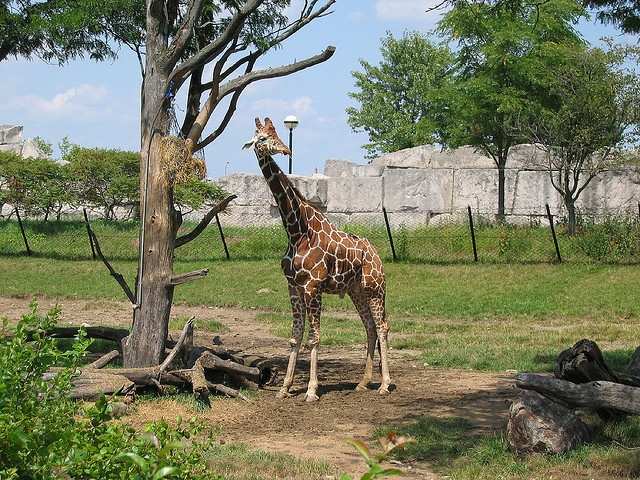
a big giraffe stands next to a tree
a small giraffe that is under a small tree
Giraffe in zoo habitat beside barren tree with rocks and trees behind.
a giraffe standing under a tree in a fenced in area
A Giraffe standing next to a tree at the zoo.